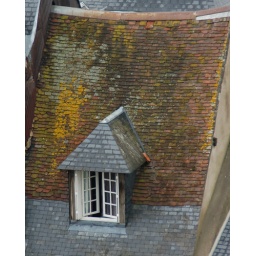
Dormer window set in old, sagging roof